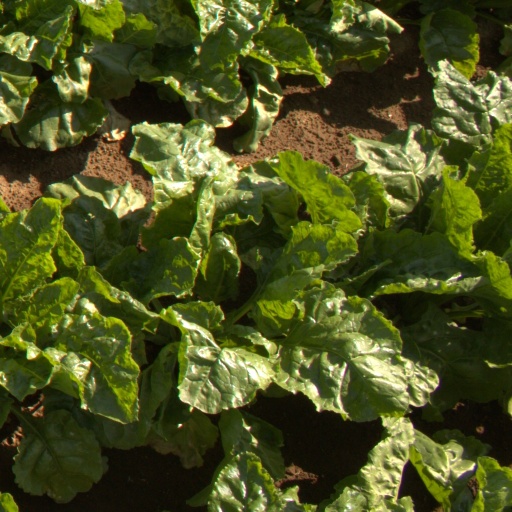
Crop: sugar beet